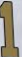
Number: 1